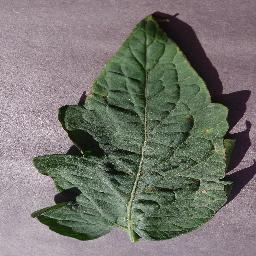
Label: Tomato___Target_Spot